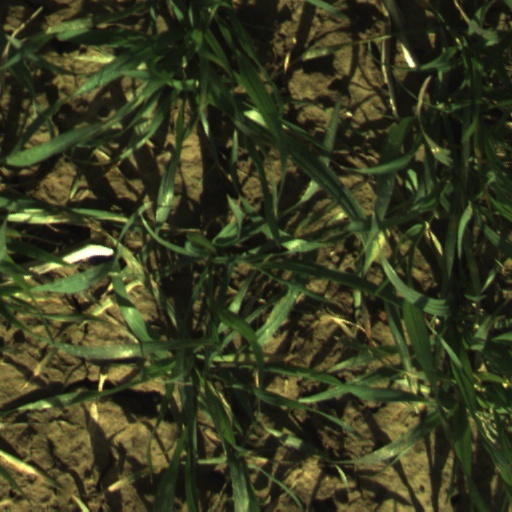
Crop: wheat